Marina Lima

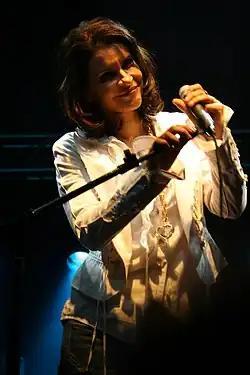
Lima performing in Florianópolis, June 2007

Marina Correia Lima (born September 17, 1955) is a Brazilian singer and songwriter. She is a prominent female pioneer of Brazilian rock music.